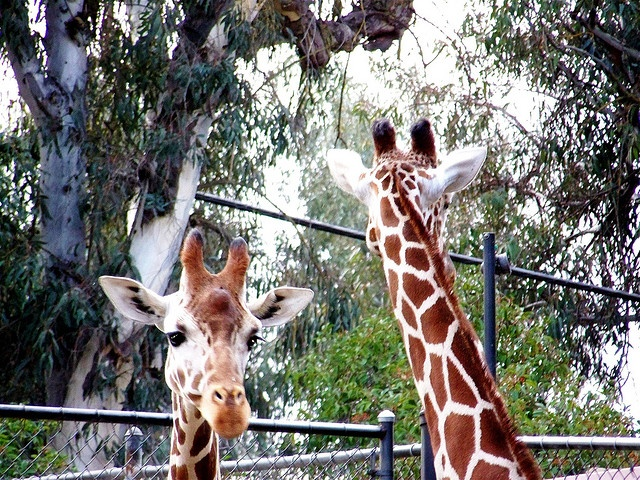
Two giraffes near a fence and trees.
Some very cute giraffes by some metal bars.
Two giraffes near a chain link fence with trees.
Two head shots if two giraffes in a small pen.
a couple of giraffe standing next to each other.